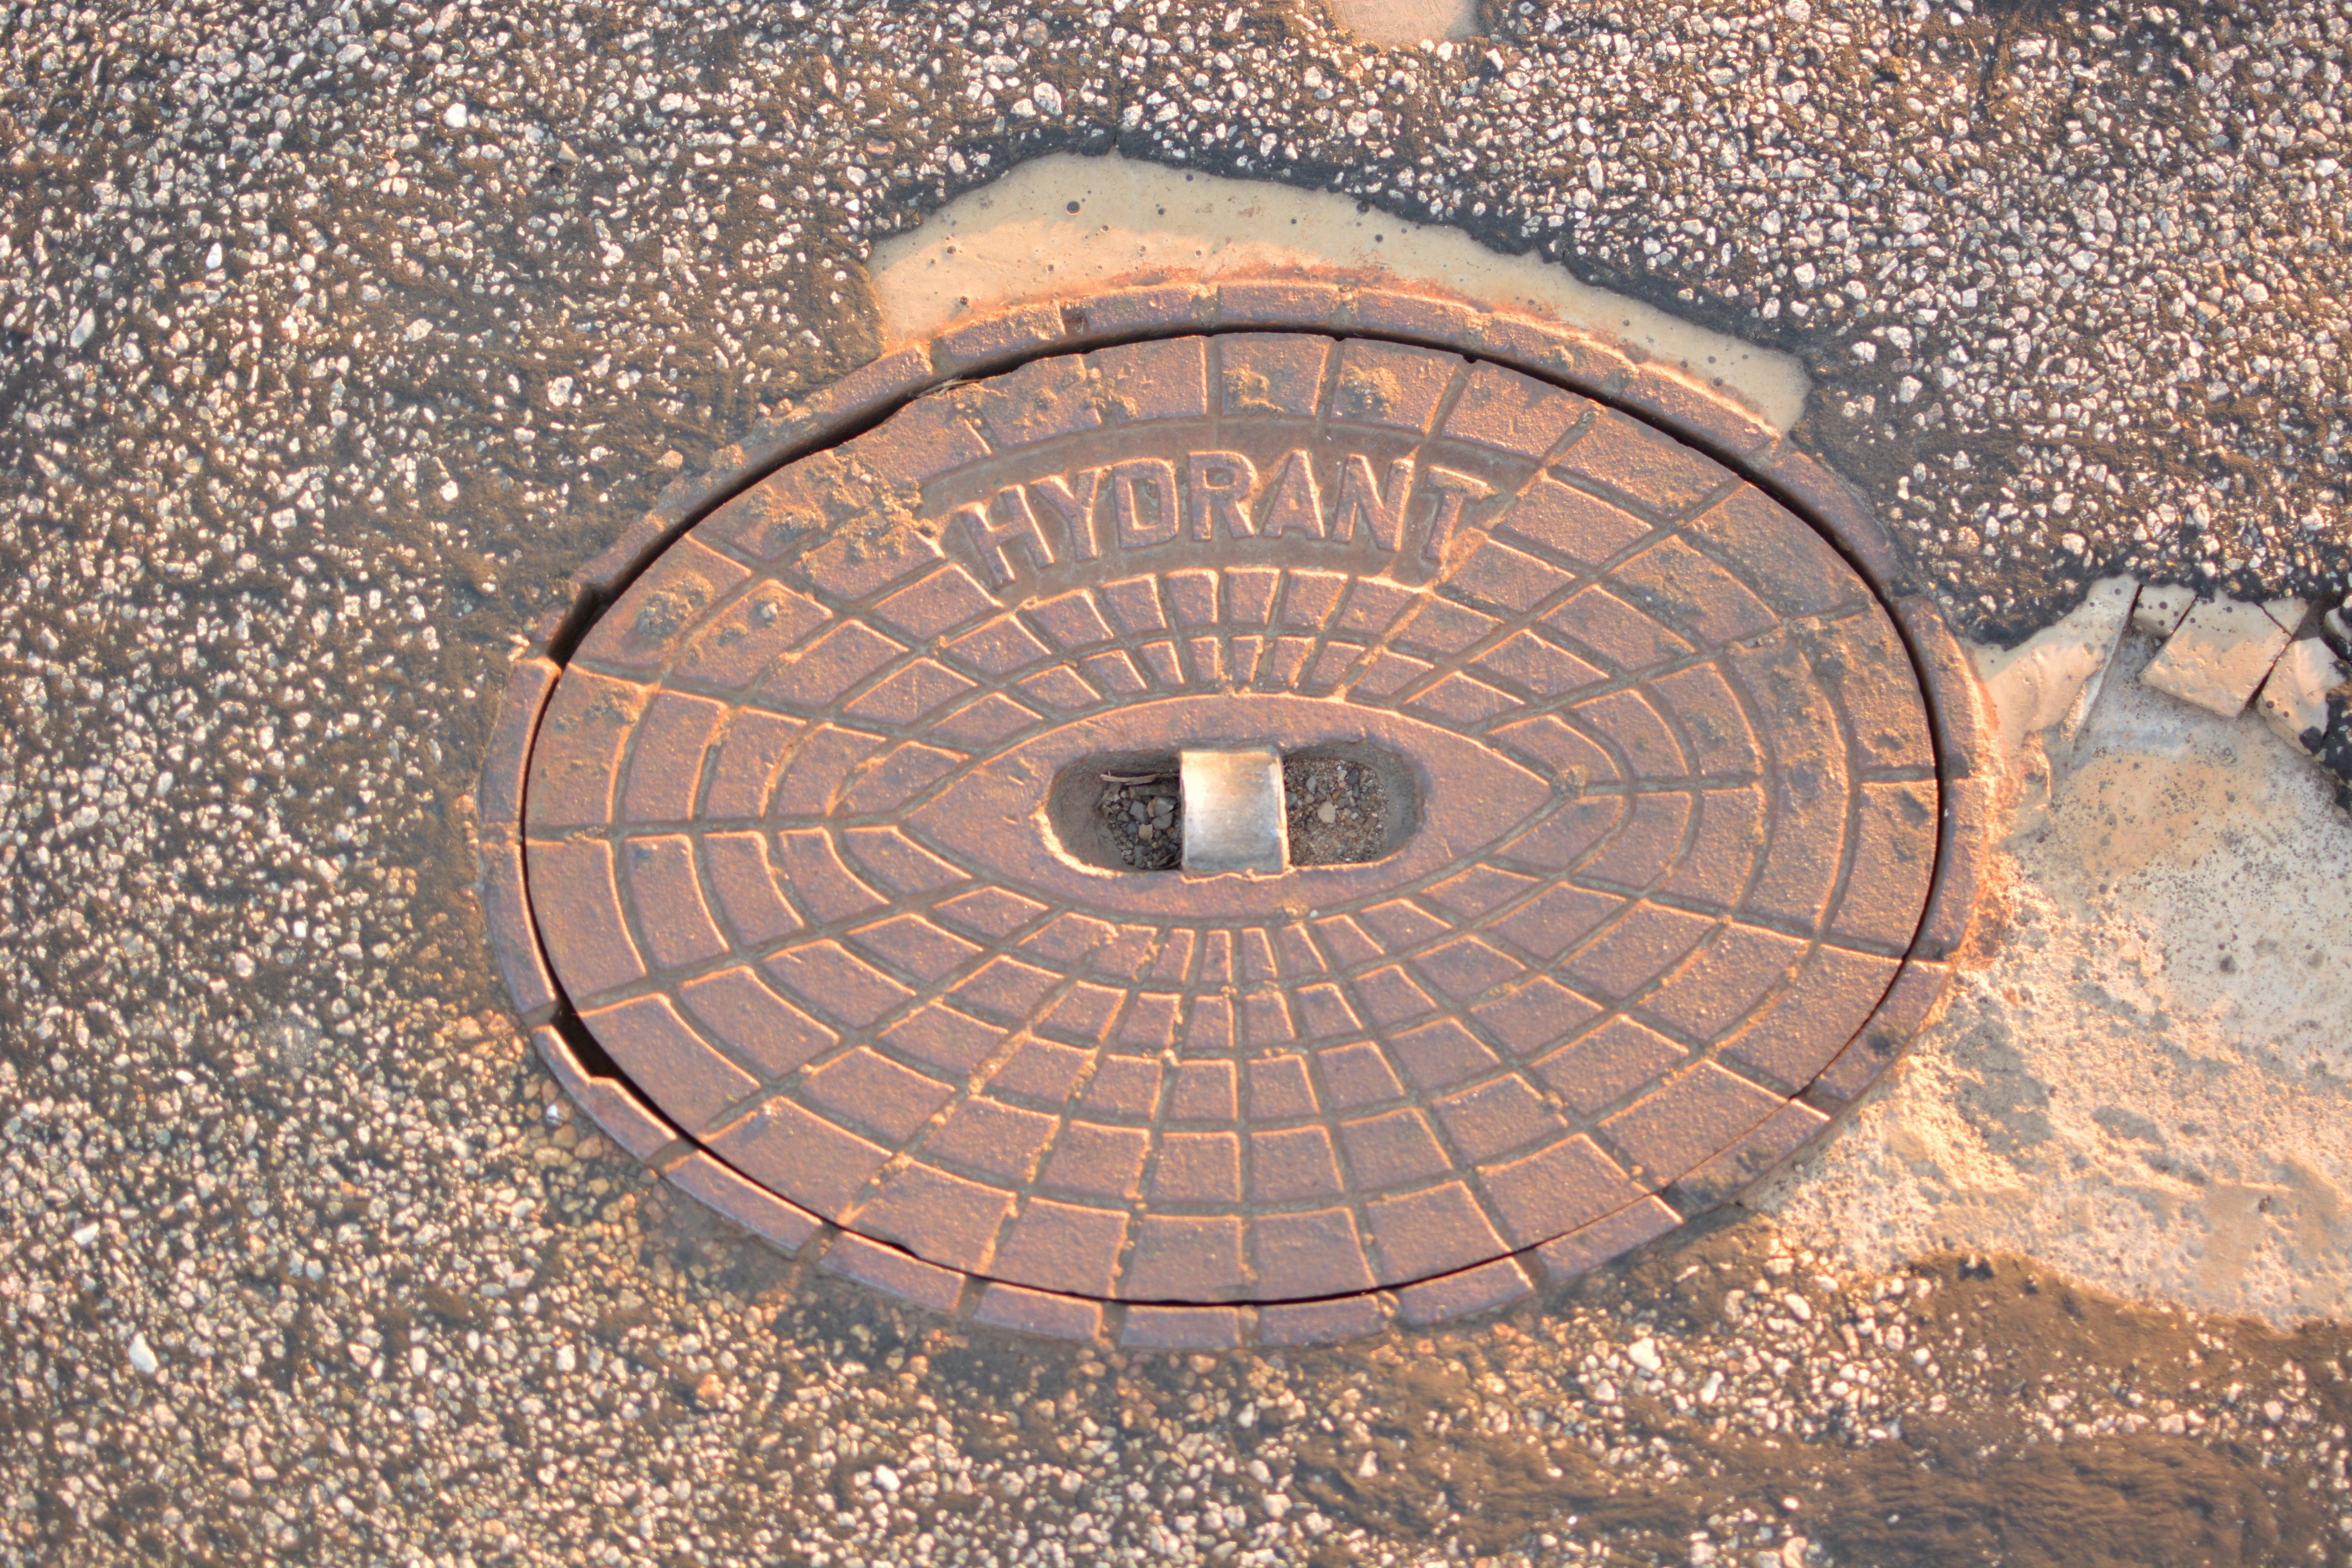
road, ground, asphalt, soil, material, circle, drain, infrastructure, lid, manhole, channel, topping, manhole covers, sewage system, road surface, manhole cover, wastewater, gullideckel, gulli, storm drain